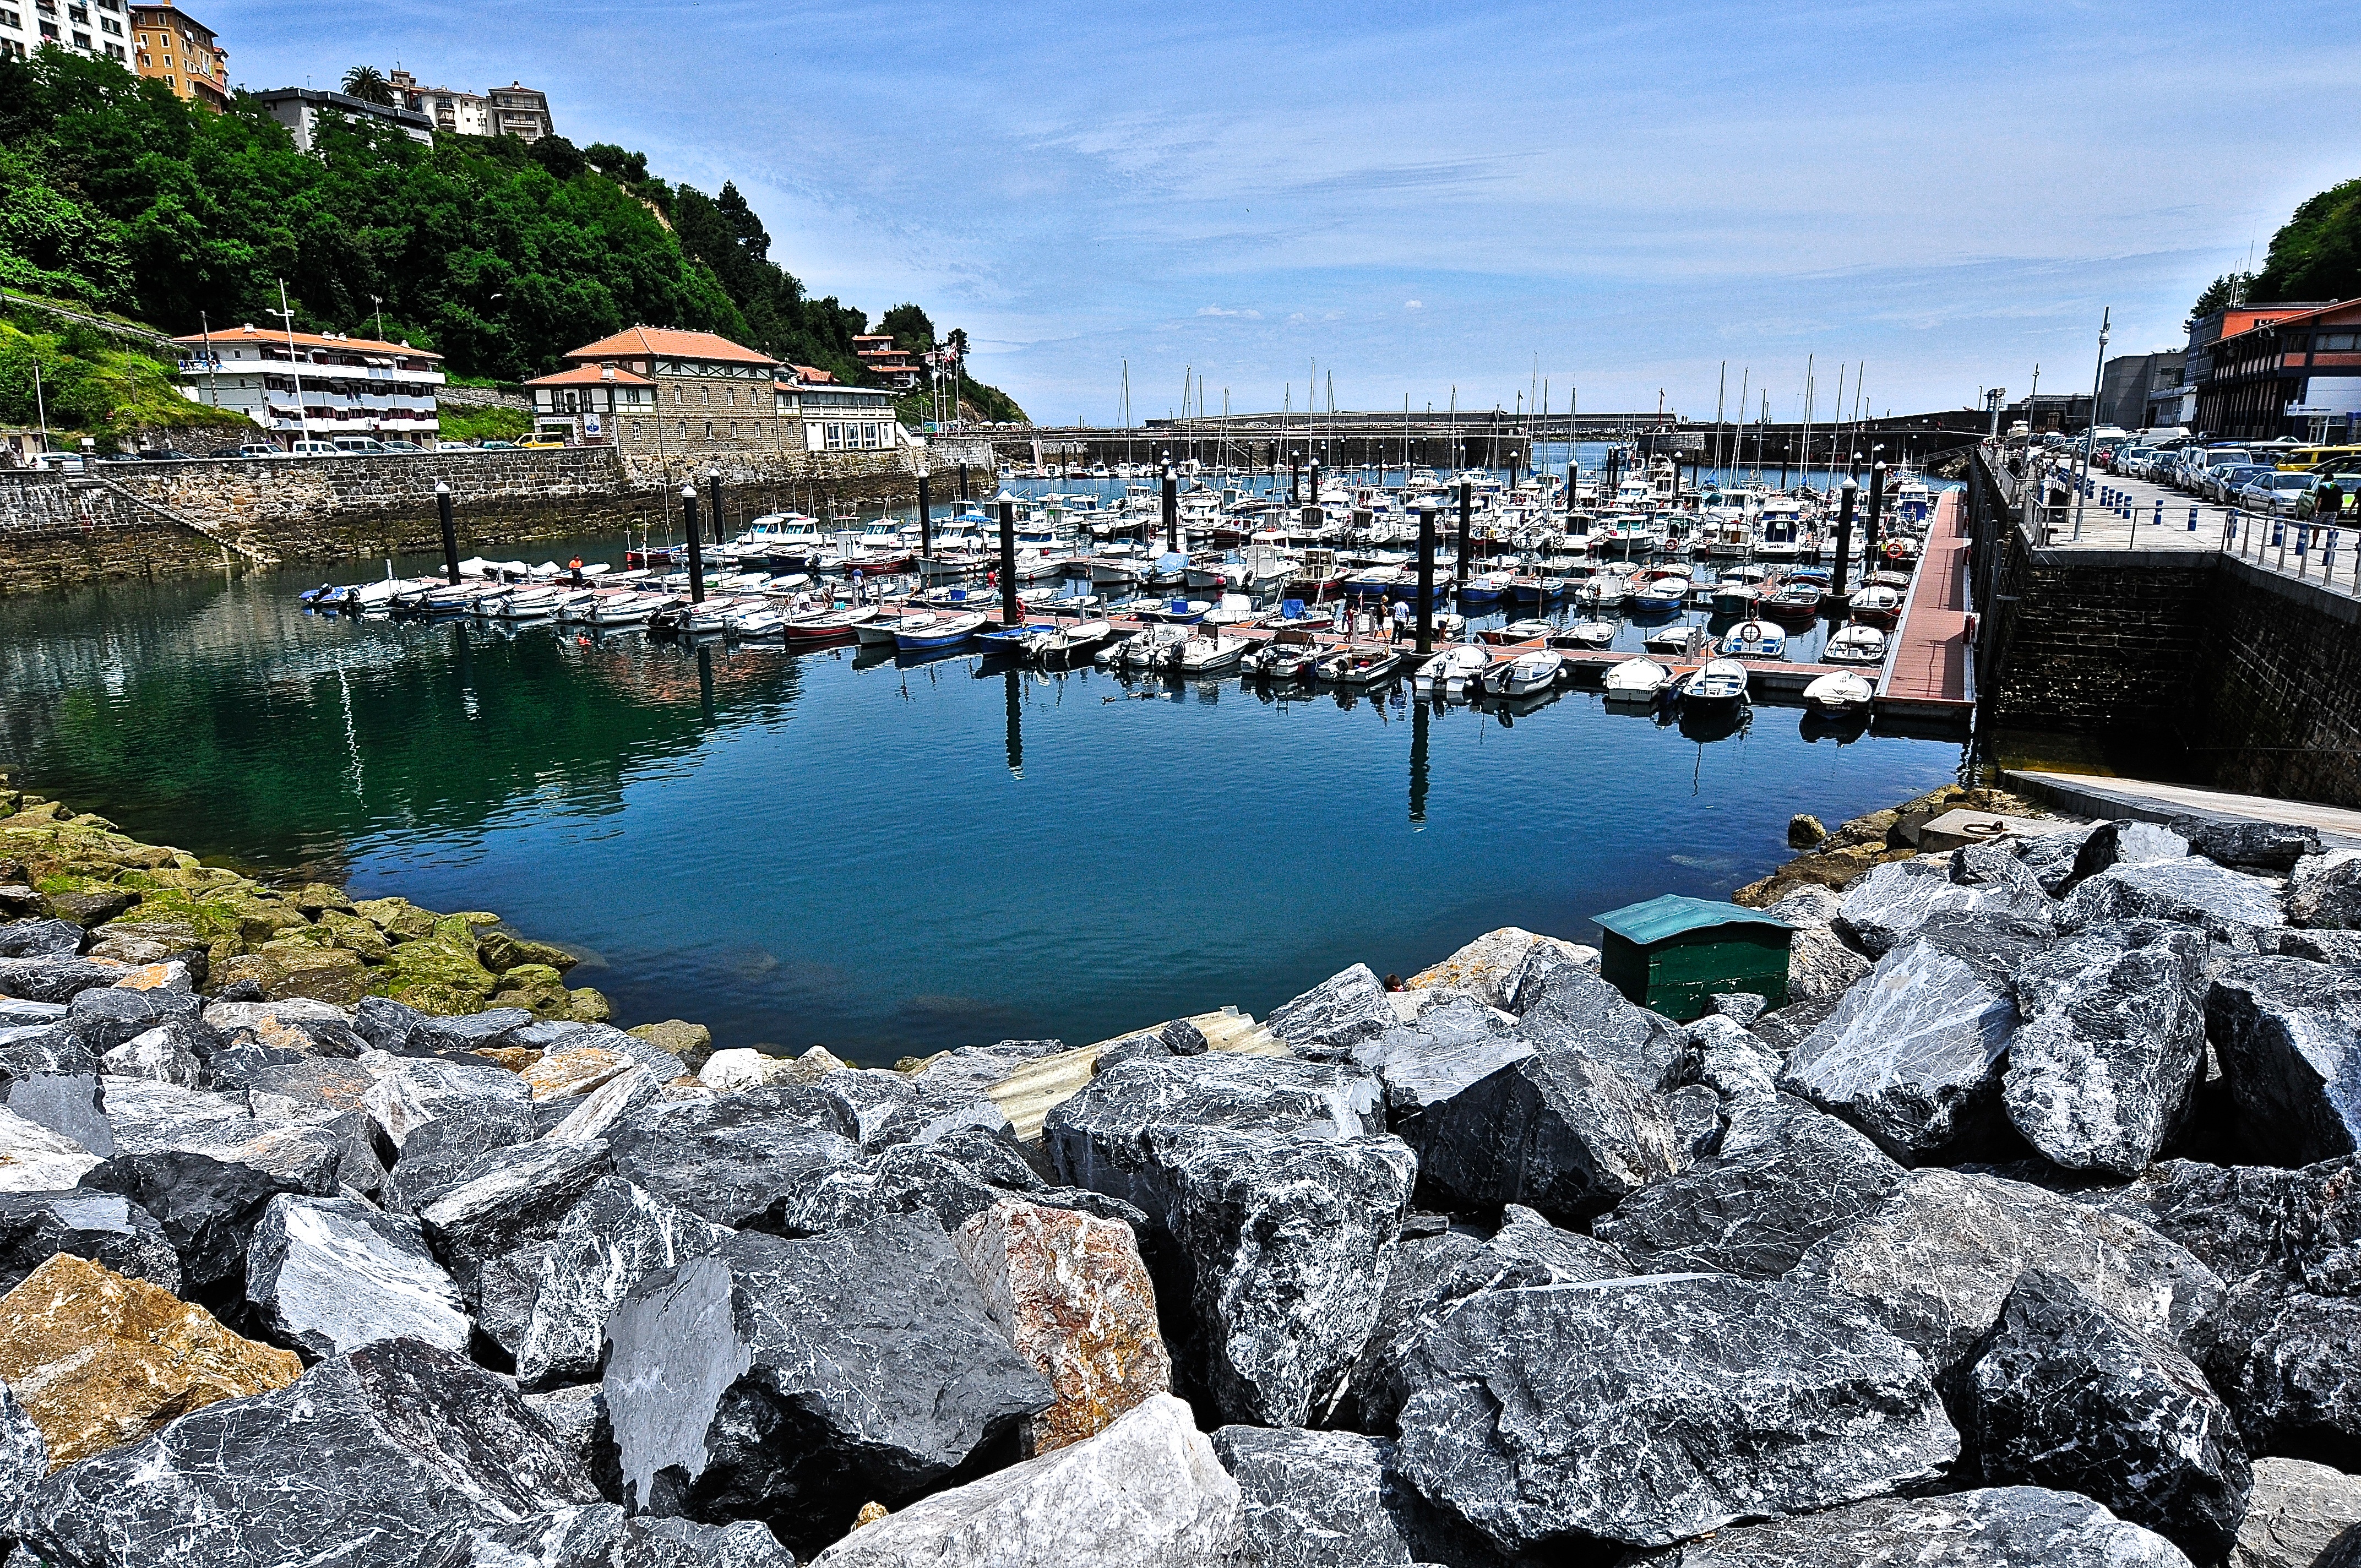
landscape, sea, coast, water, rock, ocean, mountain, boat, shore, lake, river, vacation, cove, spring, reflection, holiday, bay, blue, marina, port, body of water, boats, costa, yachts, sailboats, basque country, aerial photography